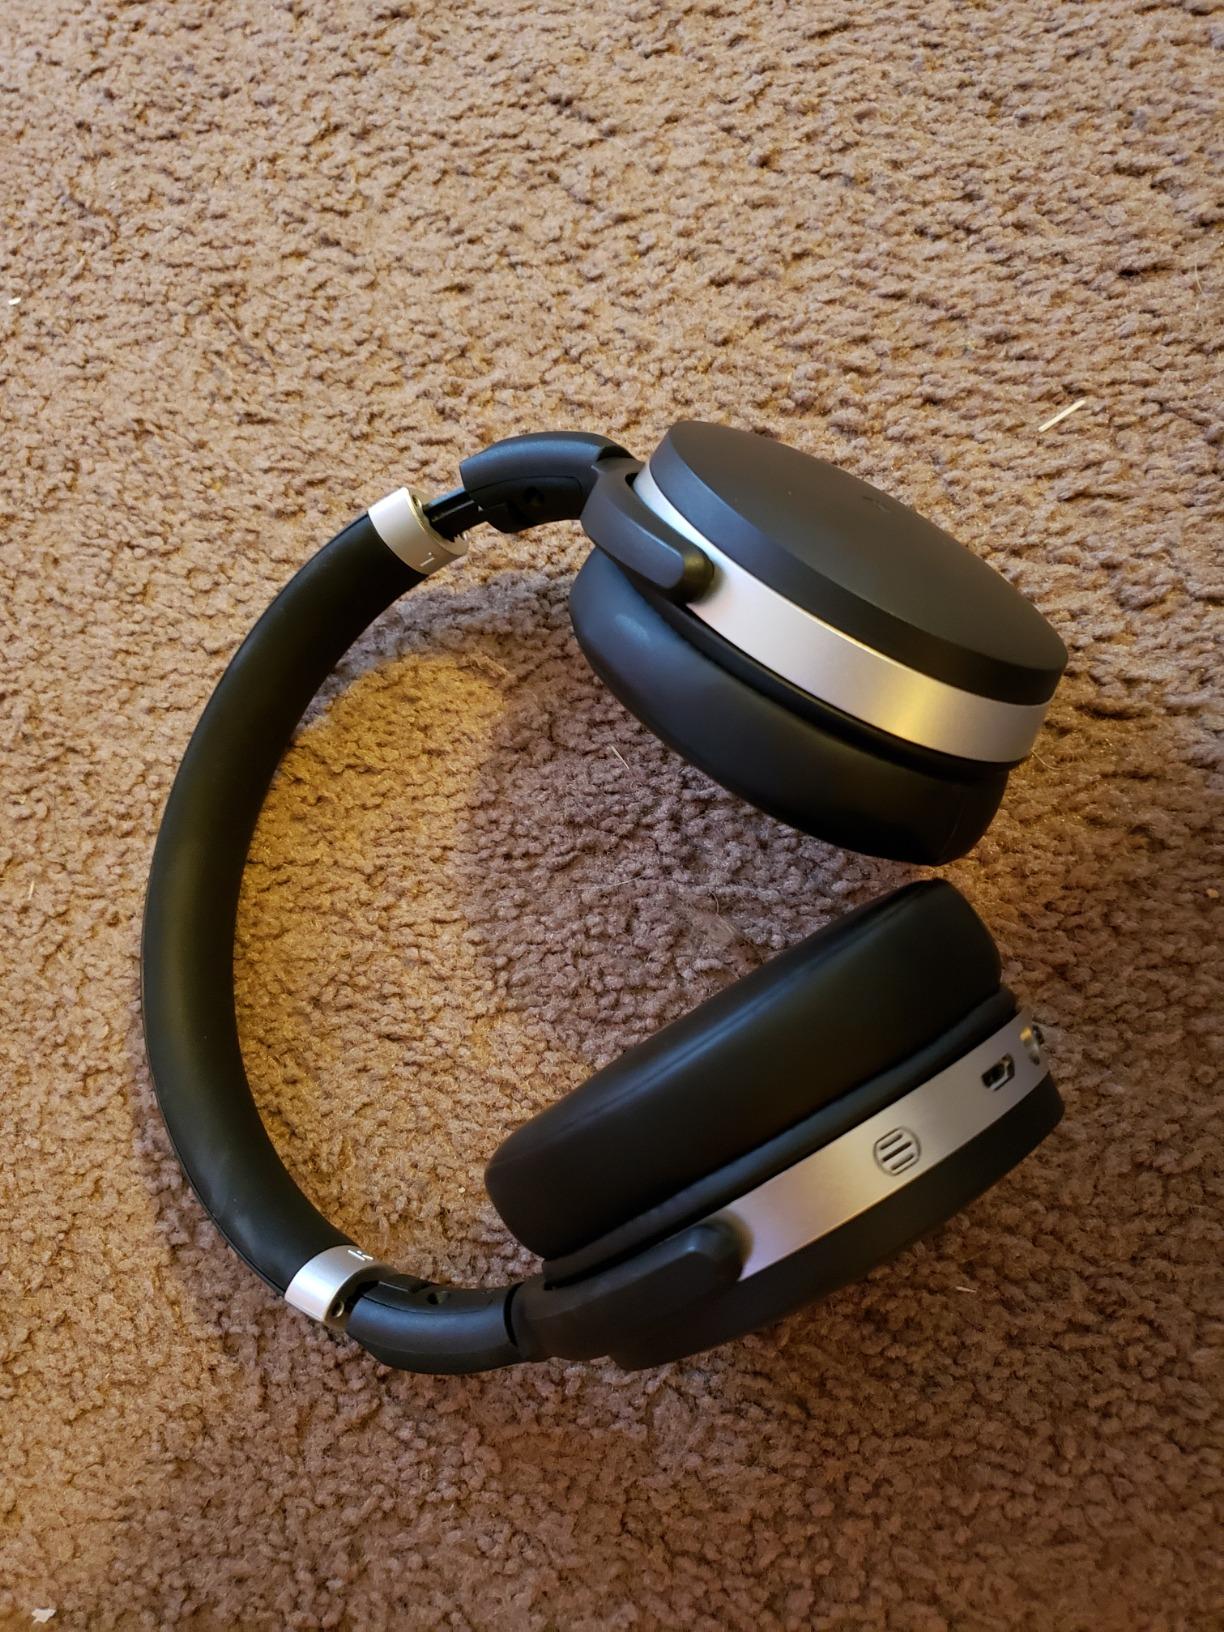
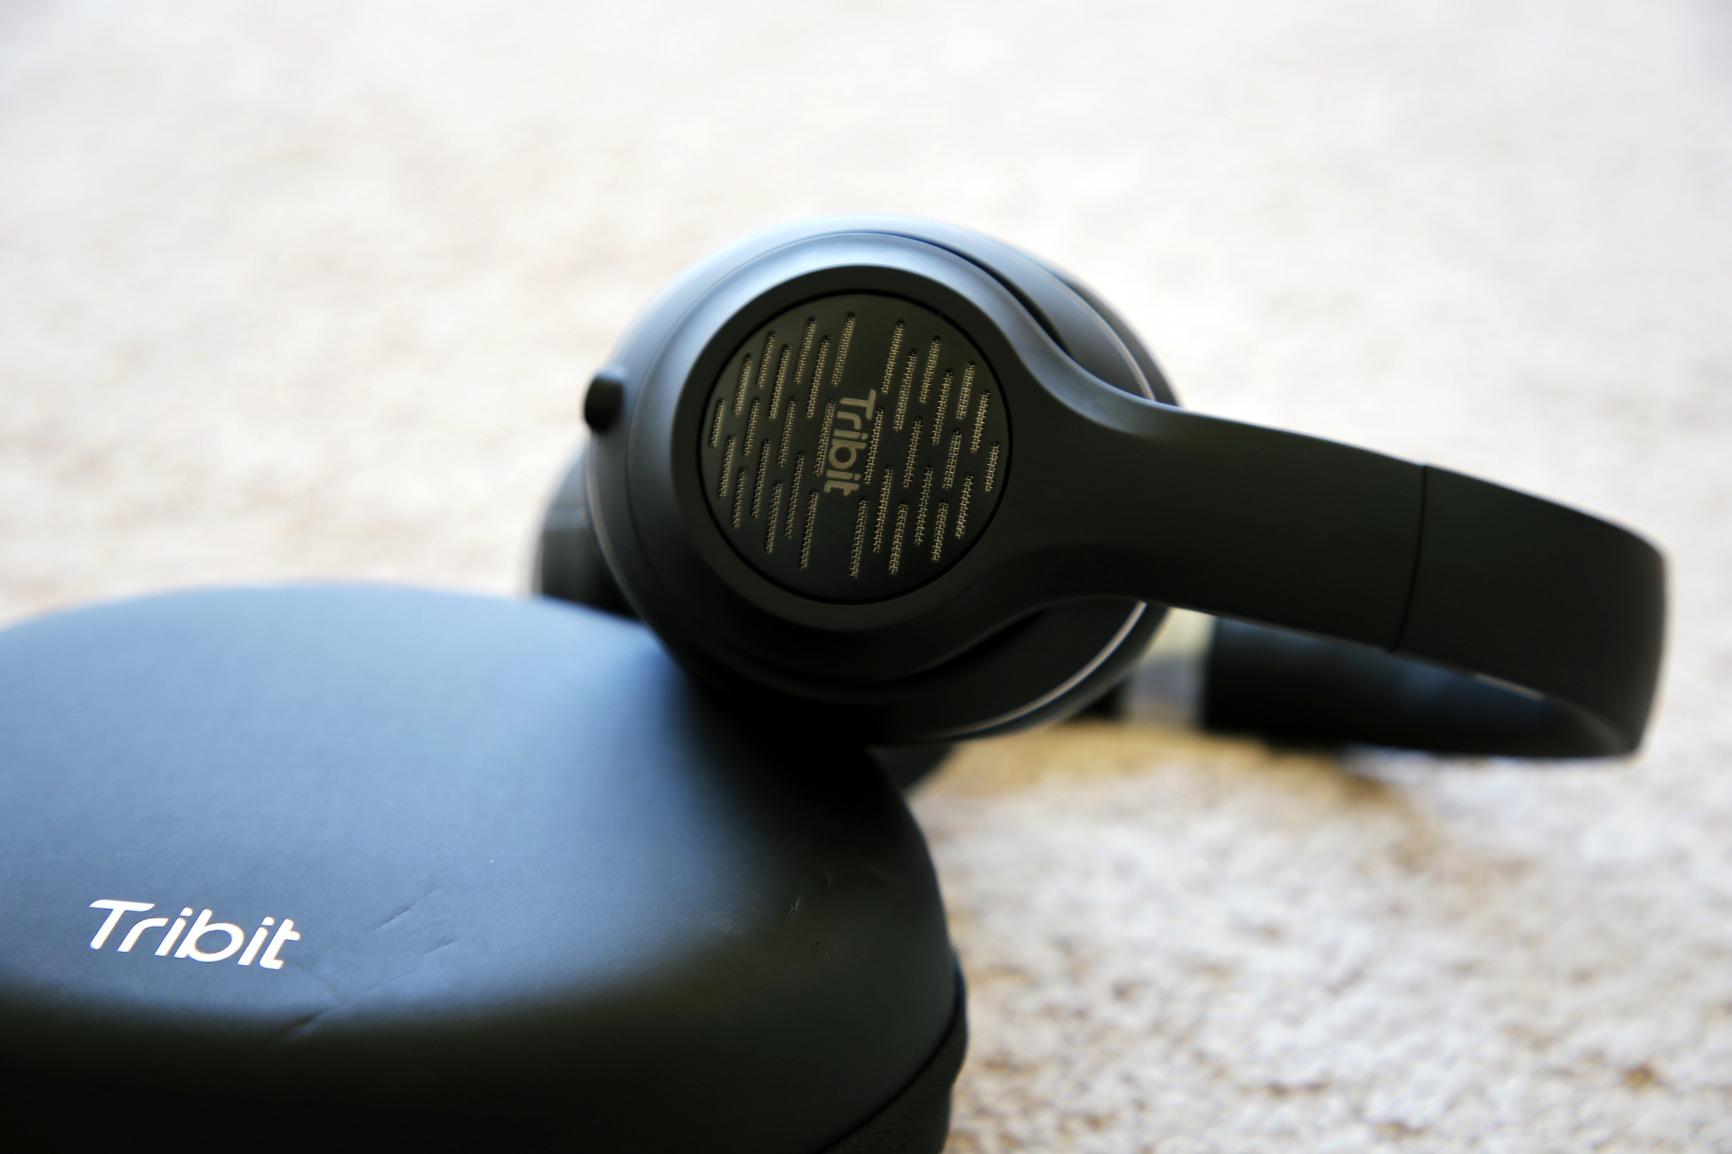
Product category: headphones
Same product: no